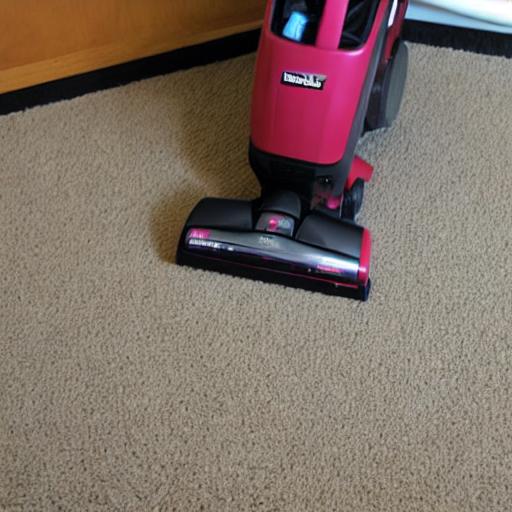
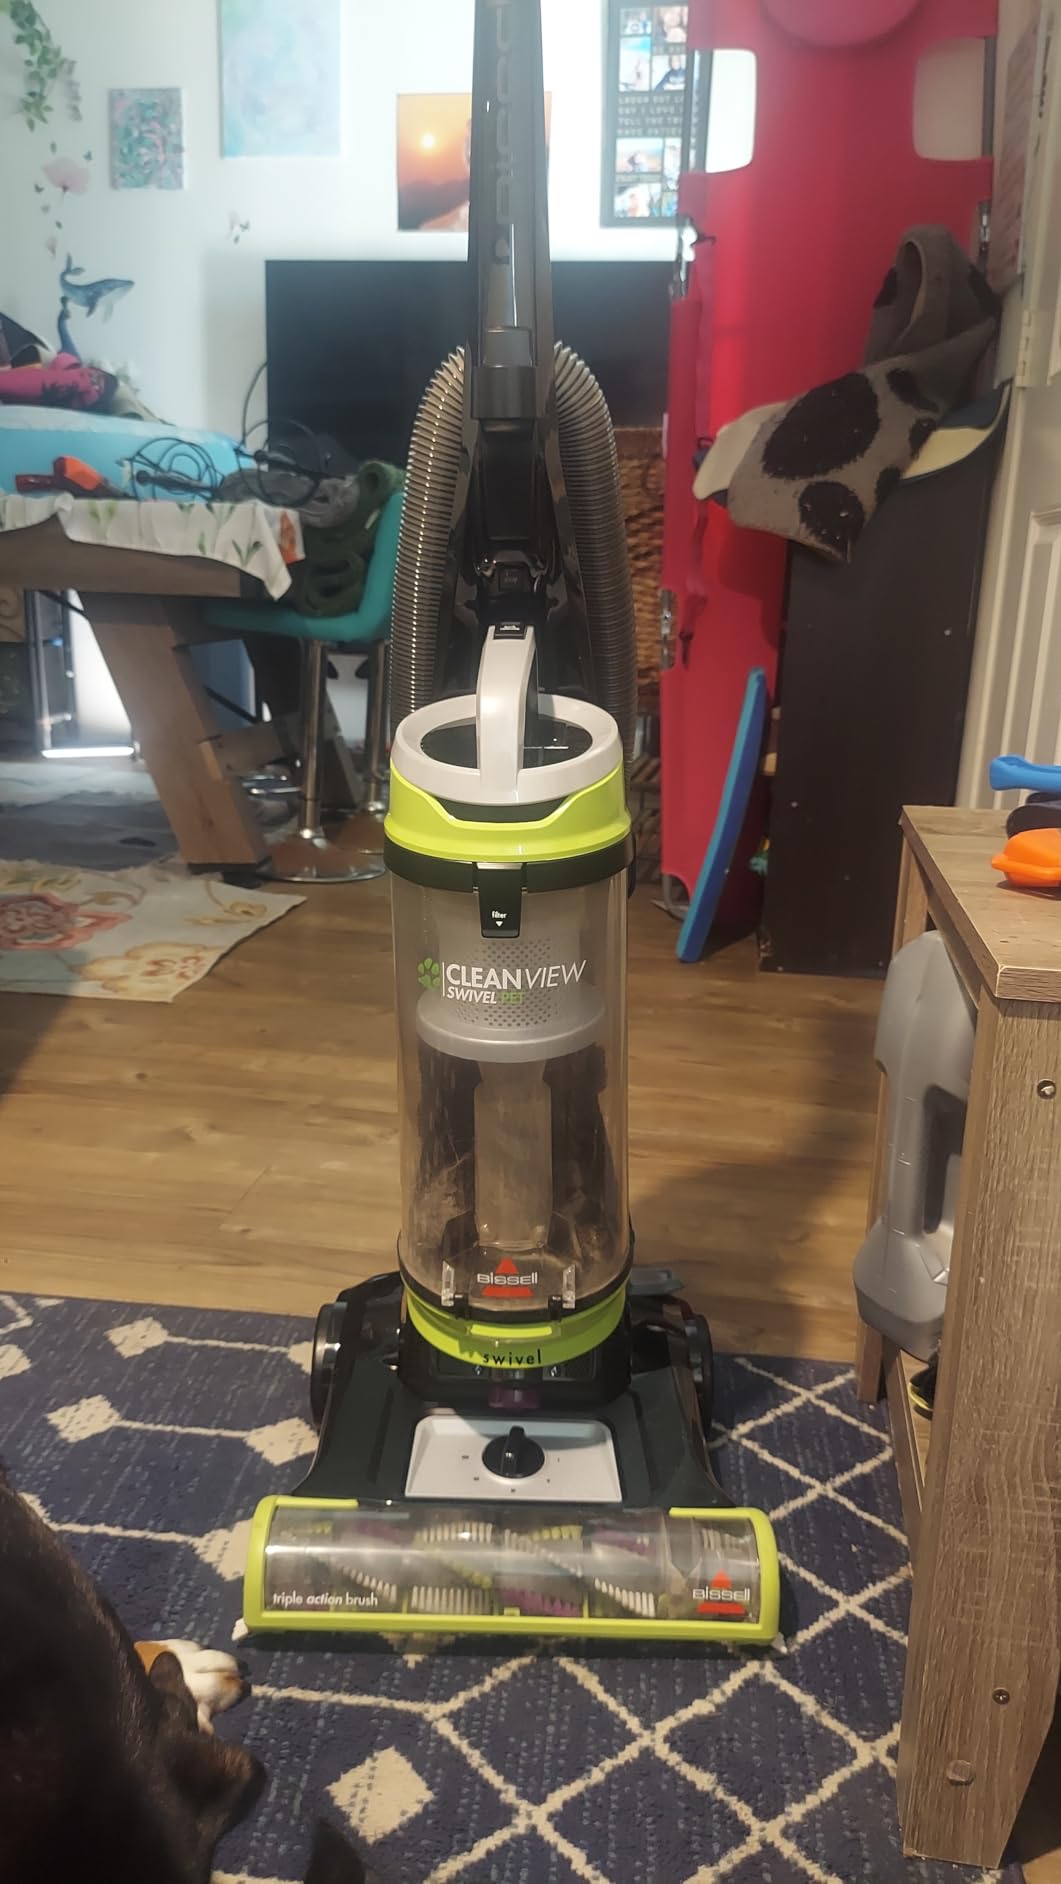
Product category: items_vacuum
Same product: no